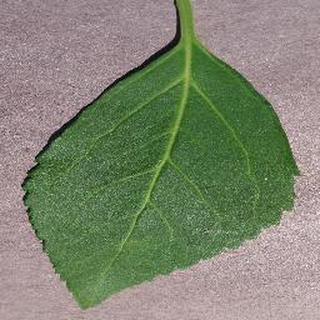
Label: healthy_cherry